Bull Durham Smoking Tobacco

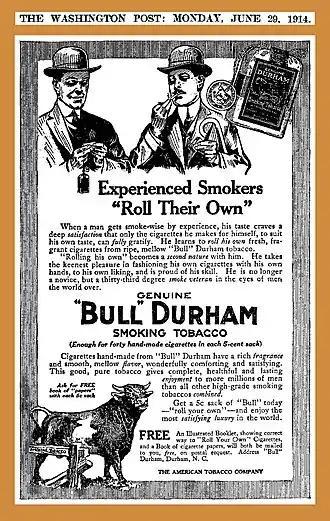
This 1914 display ad in "The Washington Post" appealed to the experienced smoker who prefers to roll his own cigarettes—the "thirty-third degree smoke veteran".

Even though the company experienced high profitability, the three partners eventually fell apart and sold the company in order to pursue other ventures. This began when both Blackwell and Carr bought Day out of the company in 1878 for 50,000 dollars. Blackwell sold his shares next for a total of 300,000 dollars in 1883 to larger companies that would continue to promote the “Bull Durham” brand. Carr remained in the company and continued to encourage new advertising methods for Bull Durham. He eventually spread the brand to an unprecedented global level.